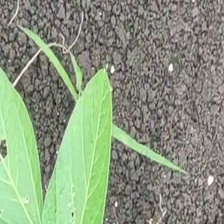
Weed species: Digitaria_SP_(Digitaria Sanguinalis )